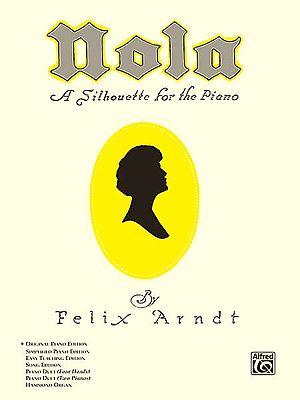
Nola, 1916
Felix Arndt était un pianiste et compositeur américain de musique ragtime. Il composa "Nola" en 1916, considéré comme le premier morceau de novelty piano au sein du genre ragtime. Un style complexe et destiné aux prouesses pianistiques. Il décéda de la pandémie mondiale de la grippe de 1918 à seulement 29 ans, à New York.